Brittany (name)

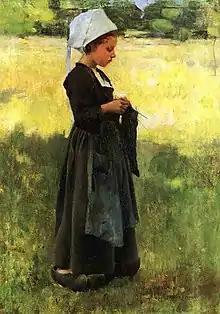
"Breton Girl" by Willard Metcalf (1884) depicts a girl in a traditional dress of Brittany

Brittany is a feminine given name of Celtic origin. The name comes from the historical country of Brittany, which is now a part of France. This name was first used in the United States in the early 1970s, and peaked in usage during the 1990s. Brittany ranked #934 on the US Popular Names in 2021.